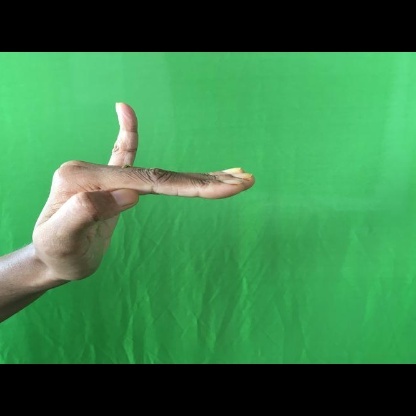
Mudra: Hamsapaksha